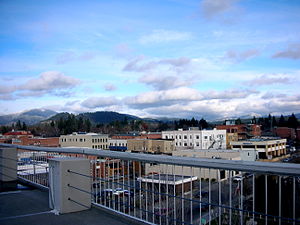
Coeur d'Alene
Coeur d'Alene er en amerikansk by og administrativt centrum i det amerikanske county Kootenai County, i staten Idaho. I 2006 havde byen et indbyggertal på 41.328.